Alcazaba of Málaga

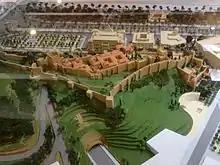
Model of the Alcazaba (displayed on site)

The Alcazaba of Málaga is built on a hill in the centre of the city, overlooking the port, and comprises two walled enclosures, one contained within the other. Each enclosure is defended by a wall fortified with towers. The inner enclosure occupies the summit of the hill and contains the palaces. Along with the double-layered fortifications, a total of five gates had to be crossed in order to reach the palace areas. This design contrasts with the earlier sprawling palace complexes that were built during the Umayyad Emirate and Caliphate periods of Al-Andalus (such as Madinat al-Zahra), and demonstrates the importance of military impregnability for the rulers of this period. The fortress was formerly connected to the city ramparts which formed a third defensive wall. According to architect restorer, Leopoldo Torres Balbás, the Alcazaba of Málaga is the prototype of military architecture in the Taifa period of Al-Andalus, with its double walls and massive entry fortifications.